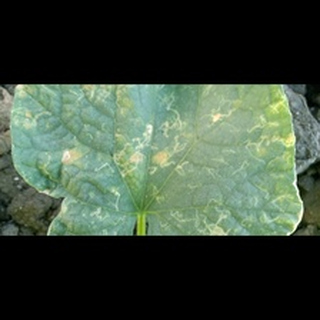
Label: diseased_cucumber